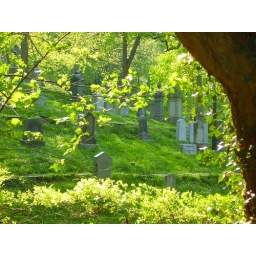
Mount Zion cemetery in Georgetown, through the trees from the Rock Creek bike path.